Brewster Kahle

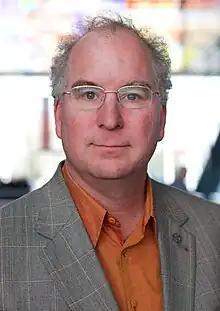
Kahle in 2015

Brewster Lurton Kahle (born October 21, 1960) is an American digital librarian, computer engineer, and Internet entrepreneur. He graduated from the Massachusetts Institute of Technology in 1982 with a Bachelor of Science degree in computer science and engineering. Kahle founded the Internet Archive (including Wayback Machine) and co-founded Alexa Internet in 1996. He was inducted into the Internet Hall of Fame in 2012.